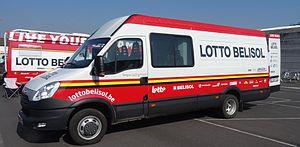
Reportage réalisé le samedi 17 mai à l'occasion du départ du Grand Prix Criquielion 2014 à Boussu, Belgique.
La saison 2014 de l'équipe cycliste Lotto-Belisol U23 est la huitième de cette équipe.